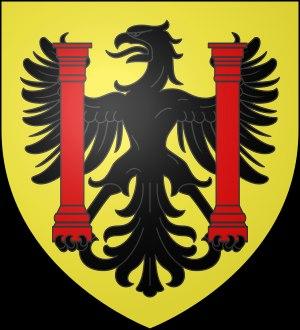
Classée ville d'Art et d'Histoire et inscrite à l'Unesco, la ville de Besançon possède un riche passé historique dont son patrimoine architectural est un témoin fort. Depuis la fondation d'un oppidum gaulois, la cité n'a cessé de se développer et de s'agrandir avant de devenir un centre culturel, militaire et économique de premier ordre. Tantôt germanique tantôt française, la capitale comtoise a gardé de nombreuses traces des différentes périodes de son histoire de l'Antiquité au XIXᵉ siècle.
Cette chronologie de Besançon liste les événements historiques de la ville de Besançon, située en France dans le département du Doubs en région Franche-Comté.